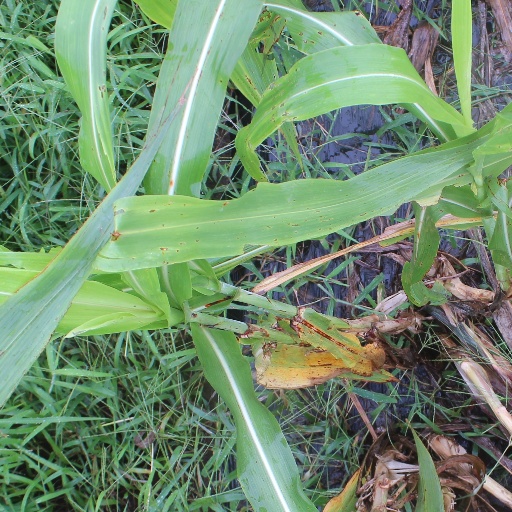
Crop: sorghum